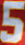
Number: 5